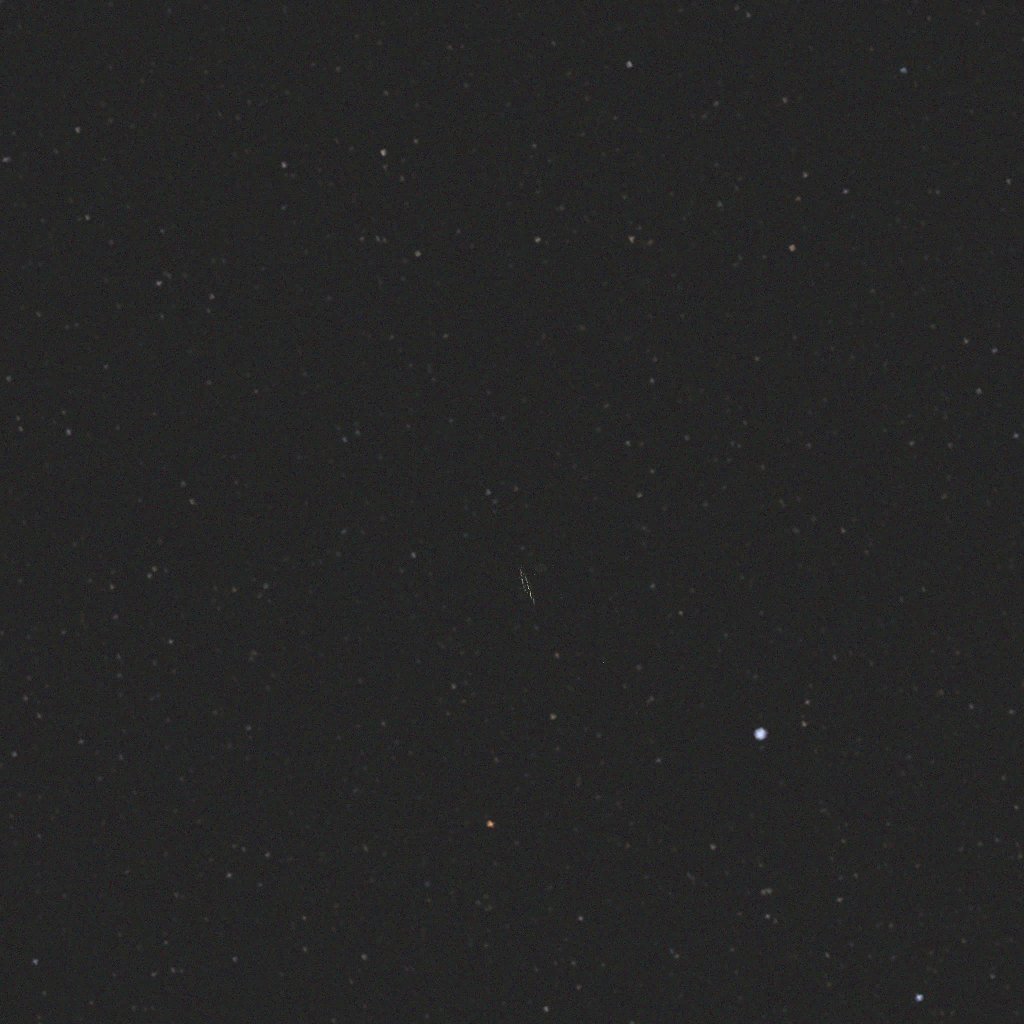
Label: smart_1